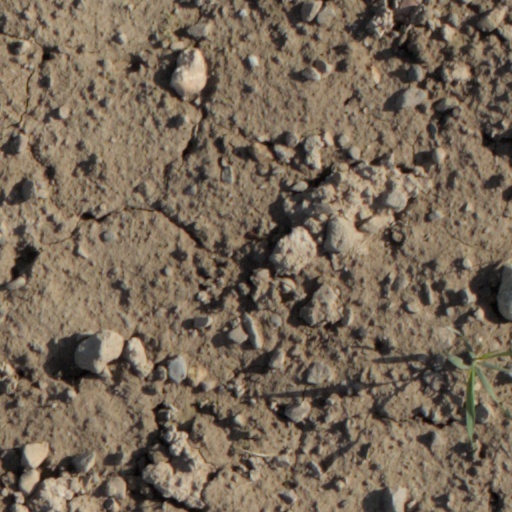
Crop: wheat